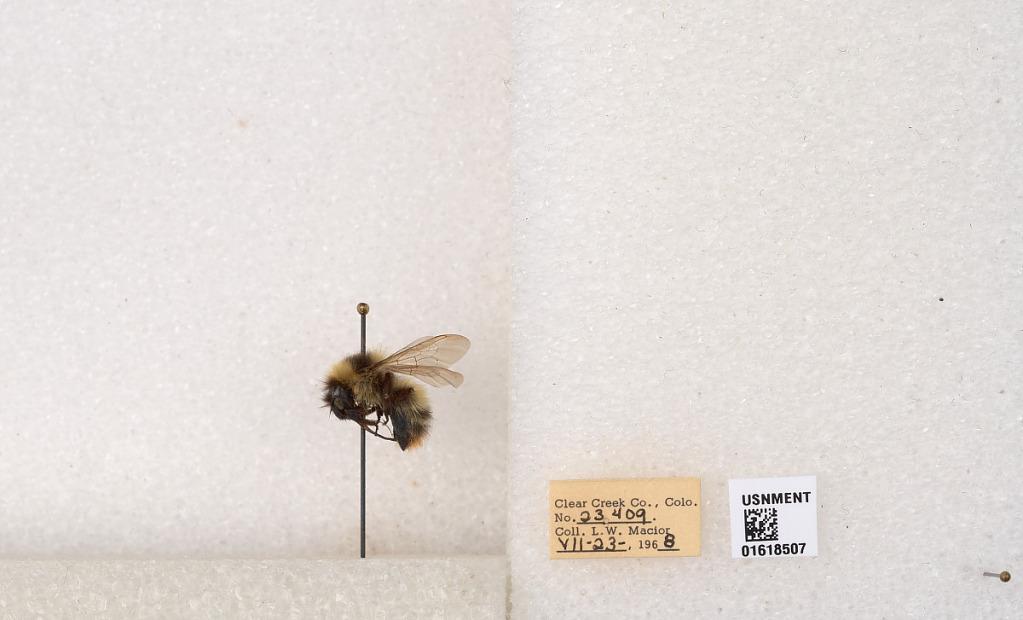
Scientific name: Bombus kirbyellus
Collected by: L. Macior
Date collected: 1968-7-23
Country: United States
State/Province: Colorado
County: Clear Creek
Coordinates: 39.6891, -105.644